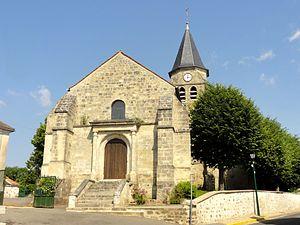
Église Notre-Dame-de-l'Assomption de Frémécourt.
Cette liste recense les monuments historiques du département du Val-d'Oise, en France.
Frémécourt est une commune française située dans le département du Val-d'Oise en région Île-de-France. Le village se situe au cœur du Vexin français, à environ 45 km au nord-ouest de Paris.
L'église Notre-Dame-de-l'Assomption est une église catholique paroissiale située à Frémécourt, dans le Val-d'Oise, en France. Elle associe un petit chœur de la Renaissance, qui ne manque pas d'attrait, à un transept et une nef en partie romans, qui ont perdu tout caractère lors des remaniements successifs. Le clocher est lui aussi roman, et se distingue par le passage vers un plan octogonal au-dessus de l'étage de beffroi, mais c'est sinon une construction banale. Le portail de la nef est placé sous l'influence du Classicisme, et semble dater des alentours de 1700, quand l'église a risqué l'effondrement et devait être réparée. À l'intérieur, l'élément le plus remarquable sont les fonts baptismaux richement sculptés du XIVᵉ siècle. La sculpture des chapiteaux et clés de voûte du chœur se signale par son éloignement des conventions de la Renaissance, et l'originalité de ses motifs. L'église est inscrite au titre des monuments historiques par arrêté du 28 juin 1974. Elle attend encore sa restauration. Avec seulement deux messes dominicales par an et quelques célébrations particulières, la vie spirituelle s'est pratiquement éteinte.